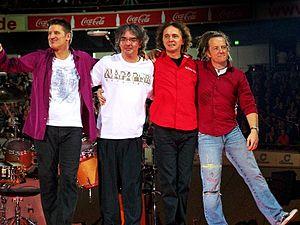
Pur est un groupe de musique allemand, fondé en 1975 en Bade-Wurtemberg.